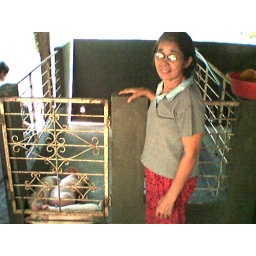
mommy lar standing by the pig pen